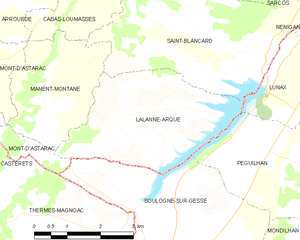
Lalanne-Arqué est une commune française située dans le département du Gers, en région Occitanie.